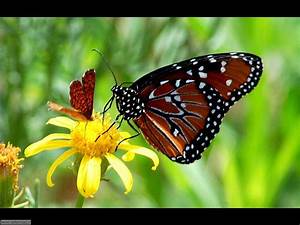
Label: butterfly